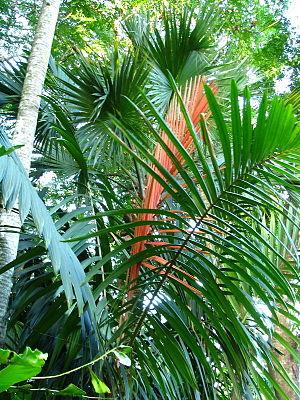
Calyptrocalyx est un genre de palmiers de la famille des Arecaceae, natifs de la Papouasie-Nouvelle-Guinée.